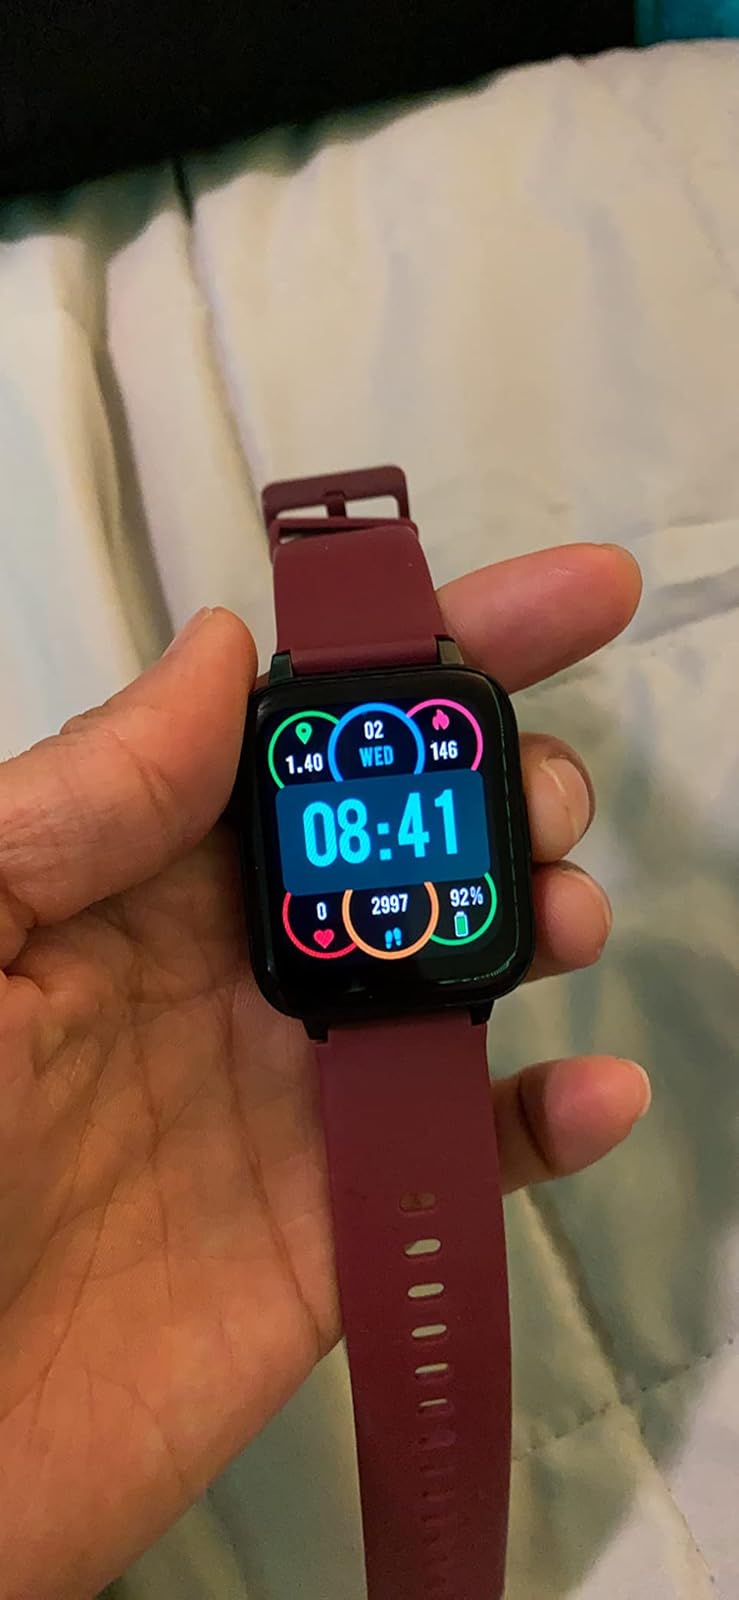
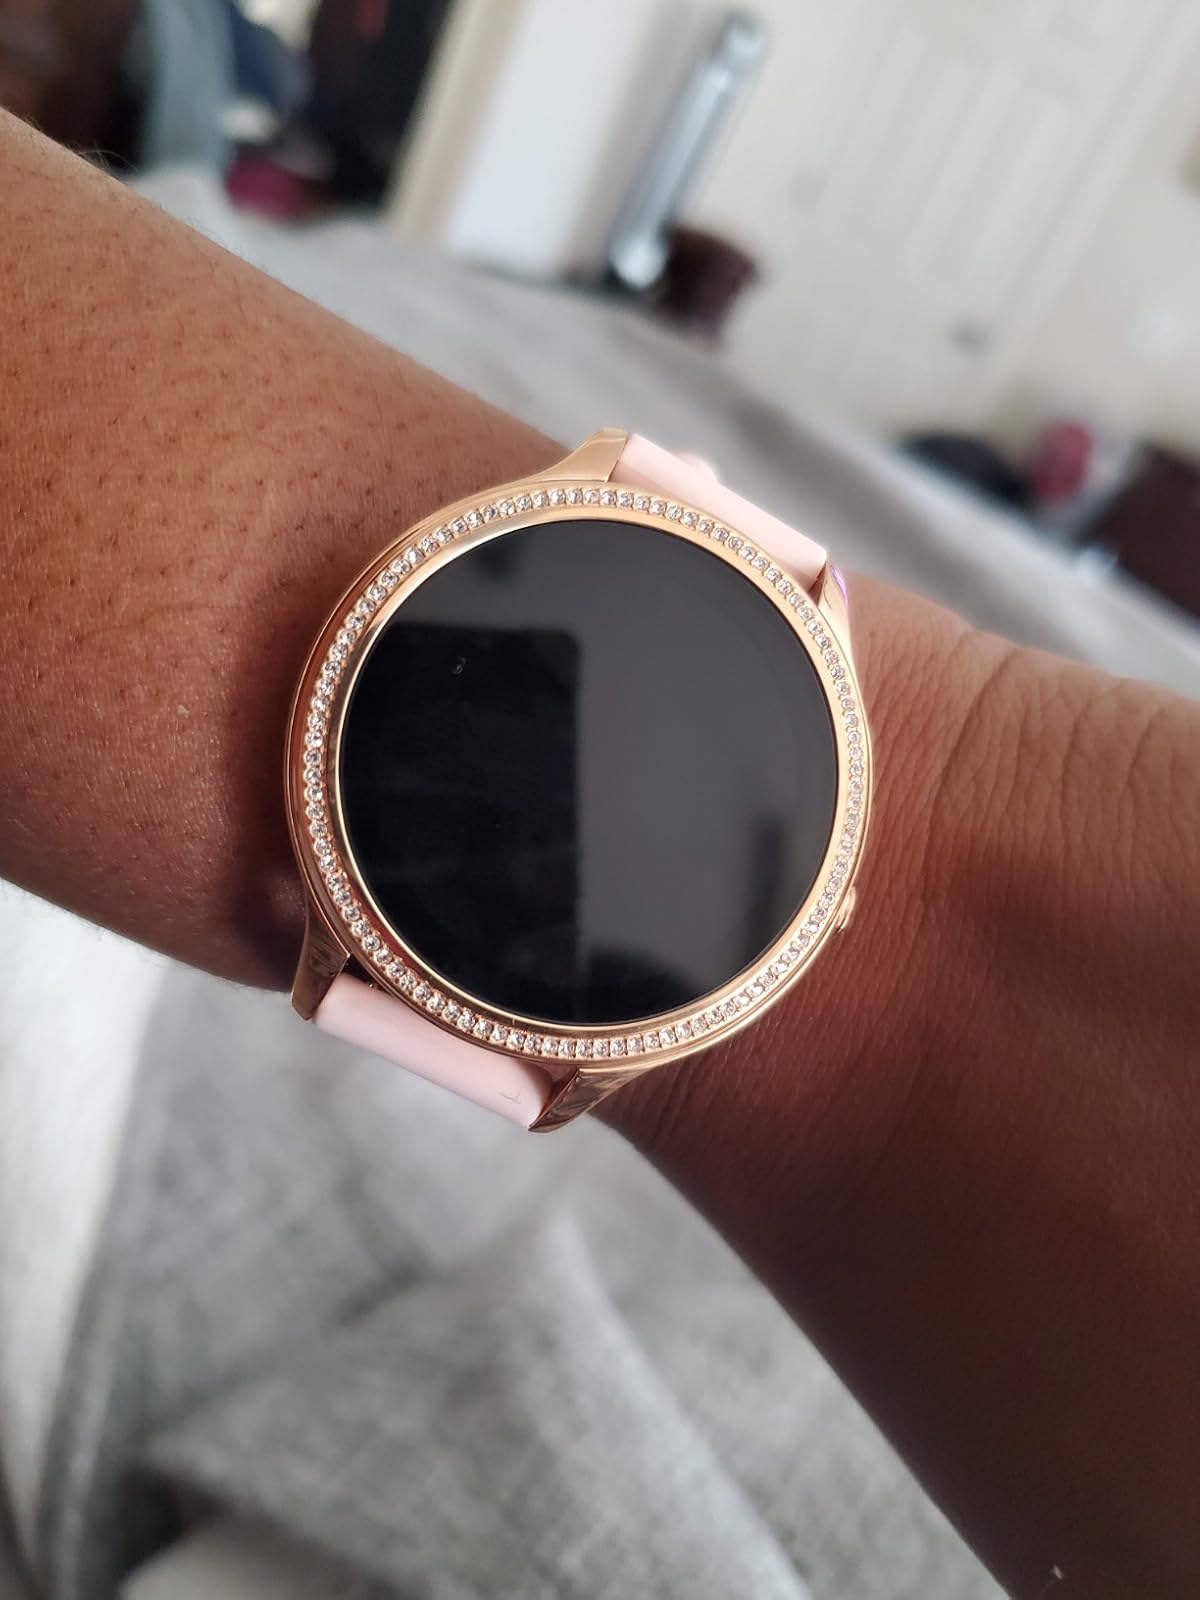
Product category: smartwatch
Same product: no